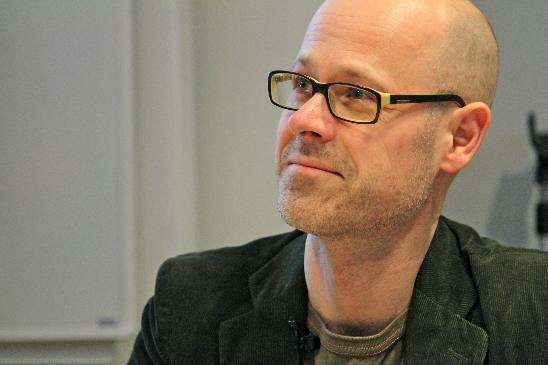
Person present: Yes